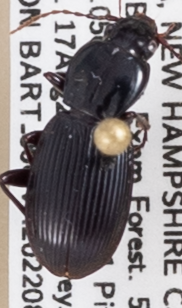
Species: Pterostichus tristis
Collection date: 2022-08-17
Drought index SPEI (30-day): -0.9
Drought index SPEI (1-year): -0.9
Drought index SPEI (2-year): -1.69